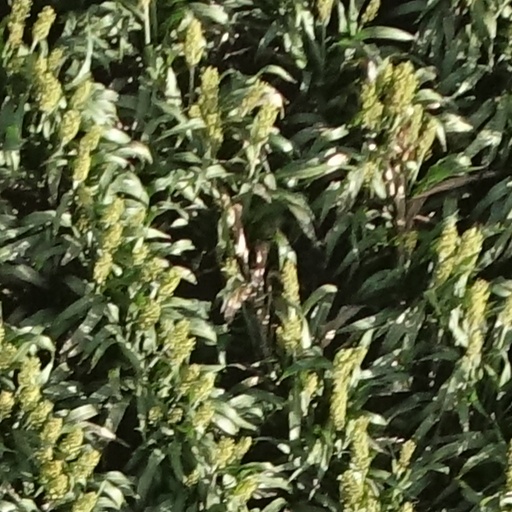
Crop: sorghum